Mischief Night (2006 film)

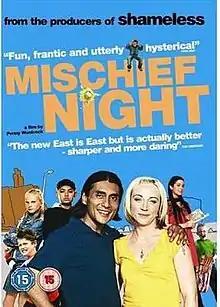

Mischief Night is a 2006 British comedy-drama film. It is the third installment of the Tina Trilogy following on from "Tina Goes Shopping" (1999) and "Tina Takes a Break" (2001). However, unlike the previous two Channel 4 films "Mischief Night" broadens its scope to consider the wider community that Tina lives in and address issues of racial segregation. Kelli Hollis plays Tina in all three films.